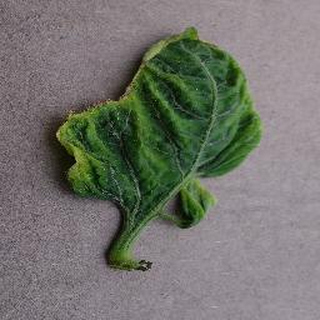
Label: tomato_yellow_leaf_curl_virus